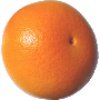
Label: Grapefruit Pink 1